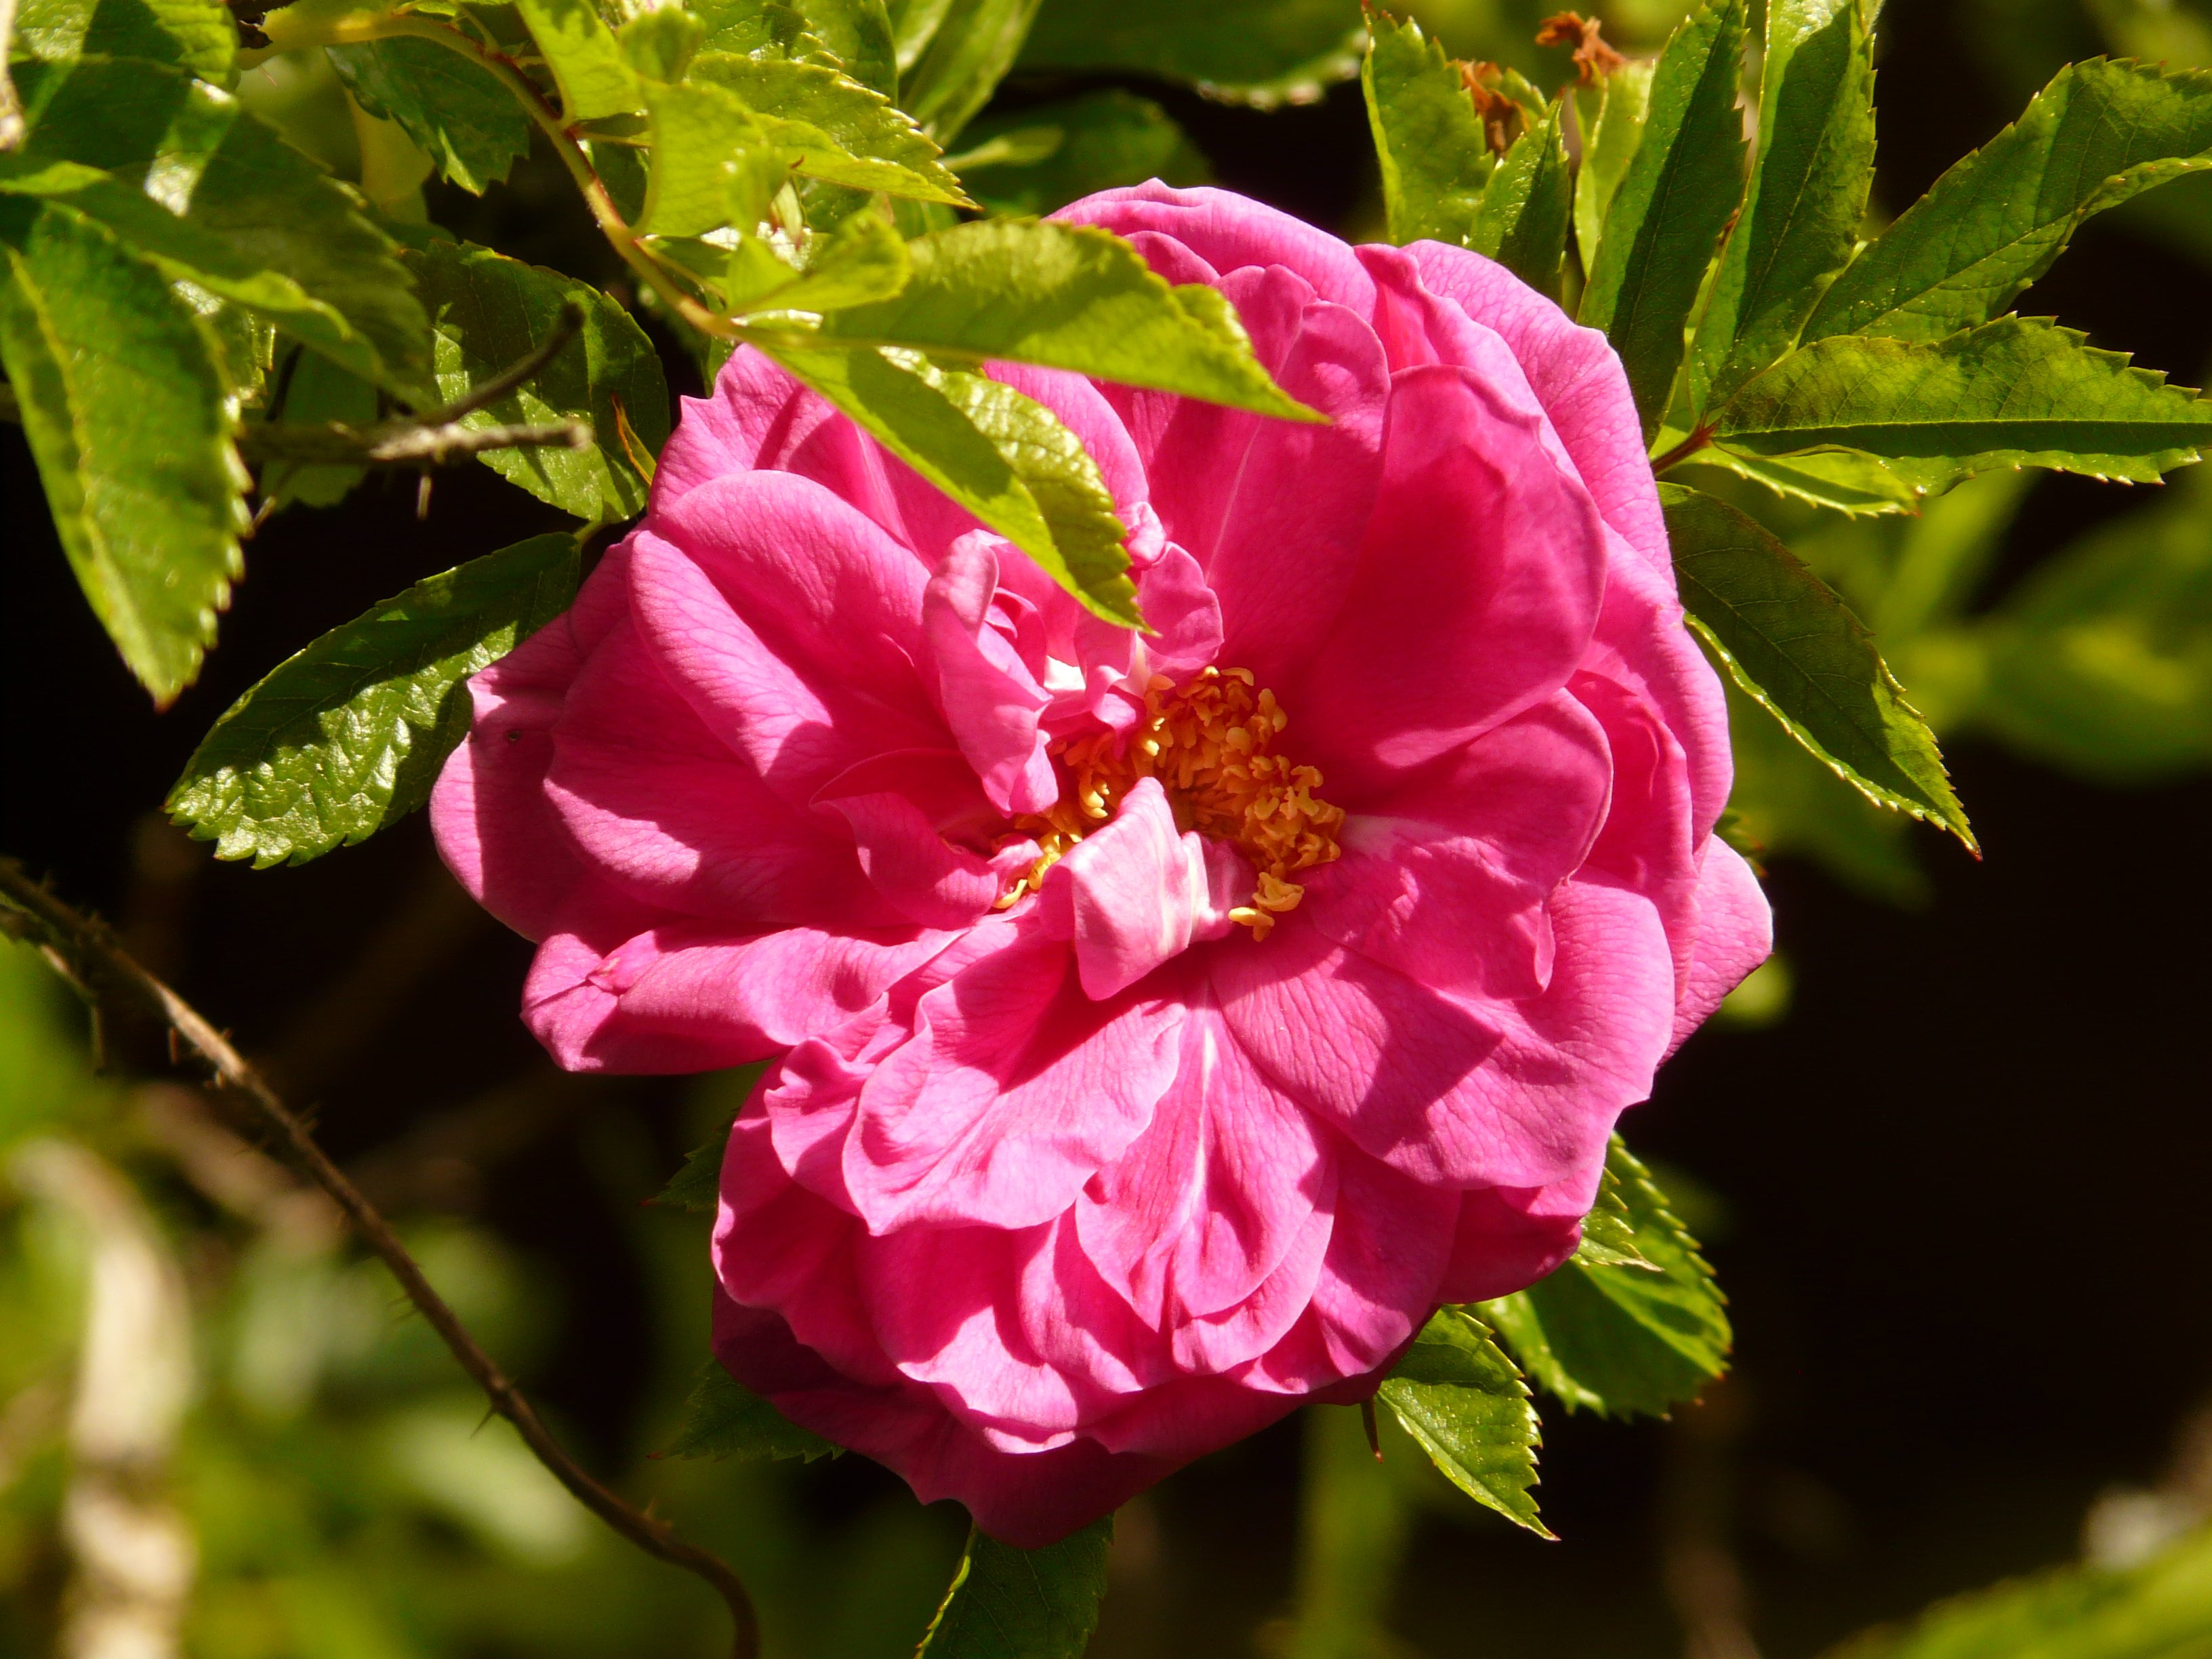
blossom, plant, flower, petal, bloom, rose, color, botany, pink, flora, shrub, bright, beautiful, floribunda, macro photography, rosa canina, flowering plant, garden roses, rose family, rosa rugosa, china rose, land plant, rosa centifolia, rose order, rosa rubiginosa, rosa gallica, prickly rose